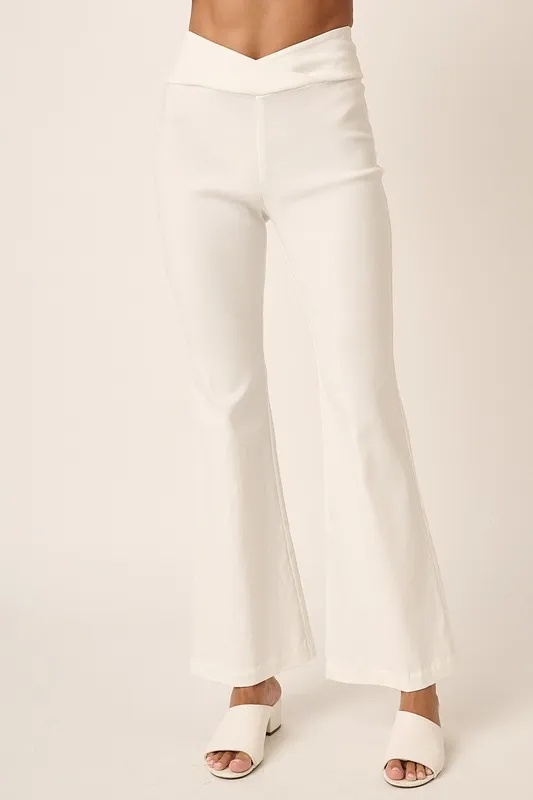
Mittoshop Surplice V Waist Flare Pants
The Surplice V-Waist Flare Pants are a trendy and flattering choice for a chic and stylish outfit. With a surplice V-waist design, these pants create a flattering silhouette that accentuates the waist. The flare leg style adds a touch of flair and sophistication, making them perfect for both casual and dressier occasions. Pair these pants with a tucked-in blouse or a cropped top to highlight the unique waist detail and elongate the legs for a fashion-forward look. Features: Basic style, Crisscross Sheer: Opaque Material composition: 76% rayon, 21% nylon, 3% spandex Care instructions: Machine wash cold. Tumble dry low. Imported Product measurements: S:Waist 25-27 in, Hip 35-37 in M:Waist 27-30 in, Hip 37-40 in L:Waist 30-32 in, Hip 40-42 in
Brand: Trendsi
Category: Apparel & Accessories > Clothing > Pants